Space colonization

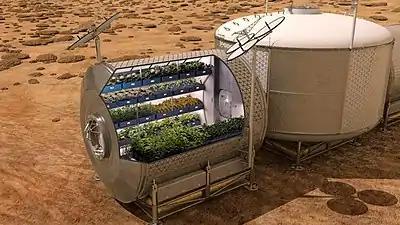
Depiction of NASA's plans to grow food on Mars

The Jovian system in general has particular disadvantages for colonization, including a deep gravity well. The magnetosphere of Jupiter bombards the moons of Jupiter with intense ionizing radiation delivering about 36 Sv per day to unshielded colonists on Io and about 5.40 Sv per day on Europa. Exposure to about 0.75 Sv over a few days is enough to cause radiation poisoning, and about 5 Sv over a few days is fatal.